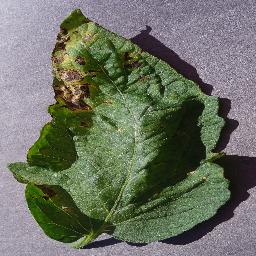
Label: Tomato___Target_Spot